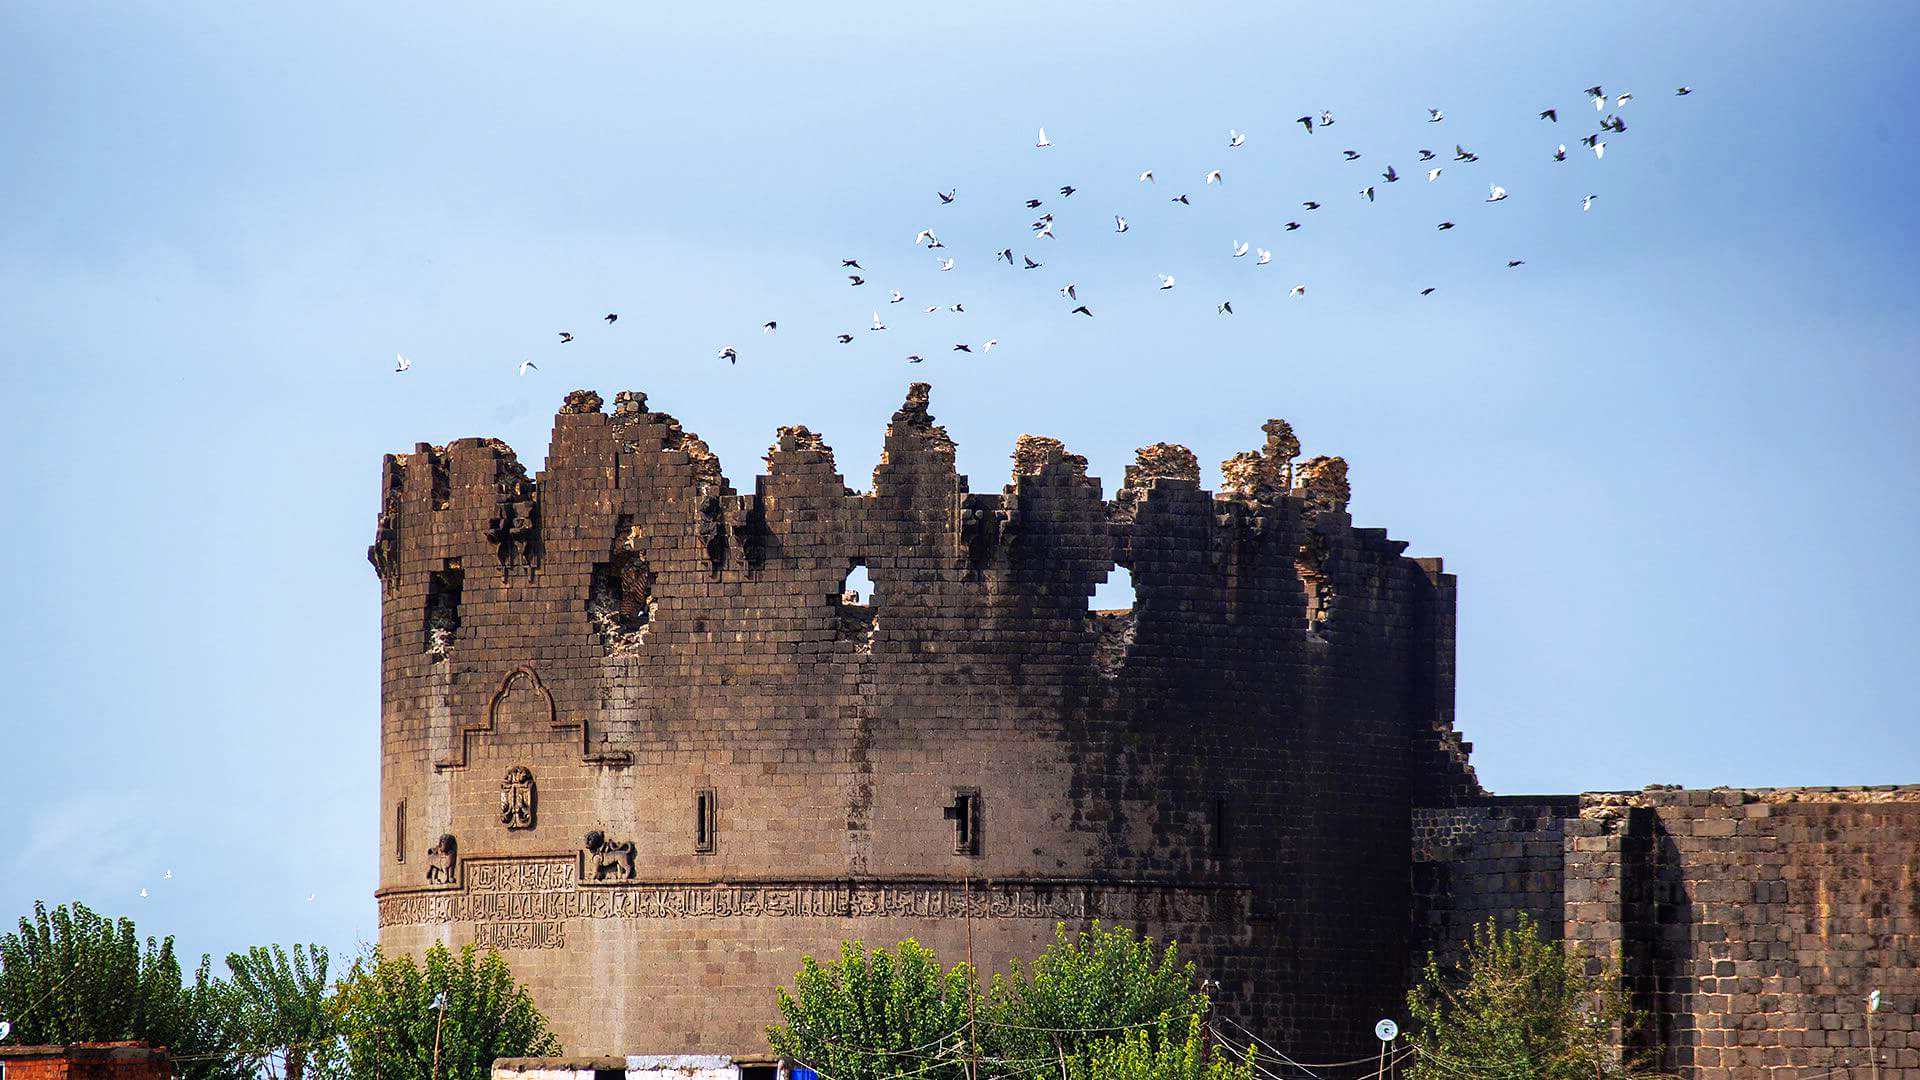
natural, wall, fortification, castle, sky, historic site, building, flock, animal migration, ruins, architecture, history, bird, ancient history, chateau, bird migration, city, unesco world heritage site